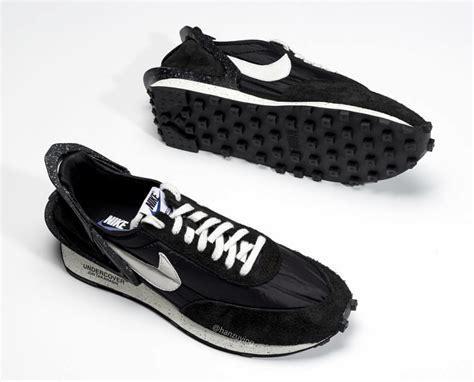
Brand: Nike
Model: Undercover